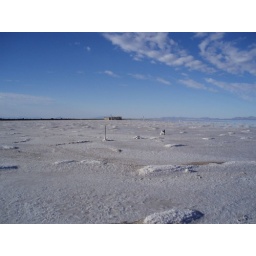
the lower of the water in salt lake, Utah caused the emergence of giant fields of salt around the perimeter of the lake